240th Fighter Aviation Division

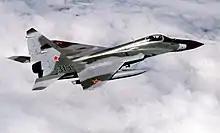
A Mikoyan MiG-29 of the type operated by the 86th Guards Fighter Aviation Regiment

On 17 April, the 86th Gv. IAP returned to combat with the 240th IAD, which had been transferred to the 3rd Belorussian Front's 1st Air Army. The regiment and its division were briefly transferred to the 2nd Belorussian Front's 4th Air Army between 13 and 29 May. From late June, the 86th provided air support for advancing Soviet ground troops during Operation Bagration, the offensive that recaptured Belorussia and eastern Poland. On 10 July, for its actions in assisting the crossing of the Berezina River and the capture of Borisov, the regiment received the honorific "Borisov". On 23 July, the regiment was awarded the Order of the Red Banner for helping to capture Minsk during the Minsk Offensive early in the month. On 20 September, the regiment left for Saratov to receive new Yakovlev Yak-3 fighters from the city's Aircraft Plant No. 292, returning to the front on 15 October. In the spring of 1945, the regiment fought in the Battle of Königsberg during the East Prussian Offensive, for which it was awarded the Order of Suvorov, 3rd class, on 17 May. On 14 April, the 240th IAD was transferred to the 1st Belorussian Front's 16th Air Army in preparation for the upcoming Berlin Offensive, during which it provided air support for the Soviet advance. The regiment left the active army on 9 May after the surrender of the German forces. During the war, the regiment flew 10,865 sorties, reported shooting down 393 enemy aircraft, and destroyed 40 on the ground for a total of 433 destroyed aircraft. This came at a cost of 120 downed aircraft and 71 pilots killed, divided as follows: 22 in aerial combat, 33 failed to return, 7 in air raids and other non-combat losses, and 9 died in crashes and of wounds.